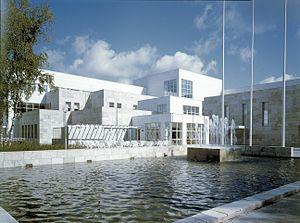
Arto Sipinen, né le 20 mars 1936 à Helsinki et mort le 23 mars 2017 à Espoo, est un architecte finlandais.
Paavola est un quartier de la ville de Lahti en Finlande.